Lunar Gateway

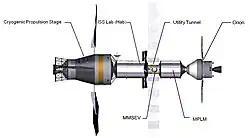
2012 concept for the Deep Space Habitat, consisting of a cryogenic propulsion stage, an ISS-derived habitat module, and a MPLM

On 27 September 2017, an informal joint statement on cooperation regarding the program between NASA and Russia's Roscosmos was announced. However, in October 2020 Dmitry Rogozin, director general of Roscosmos, said that the program is too “U.S.-centric” for Roscosmos to participate, and in January 2021, Roscosmos announced that it would not participate in the program.